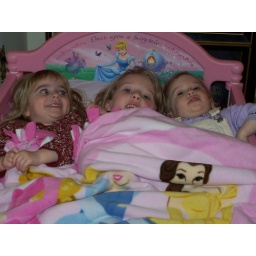
Three bears in the bed